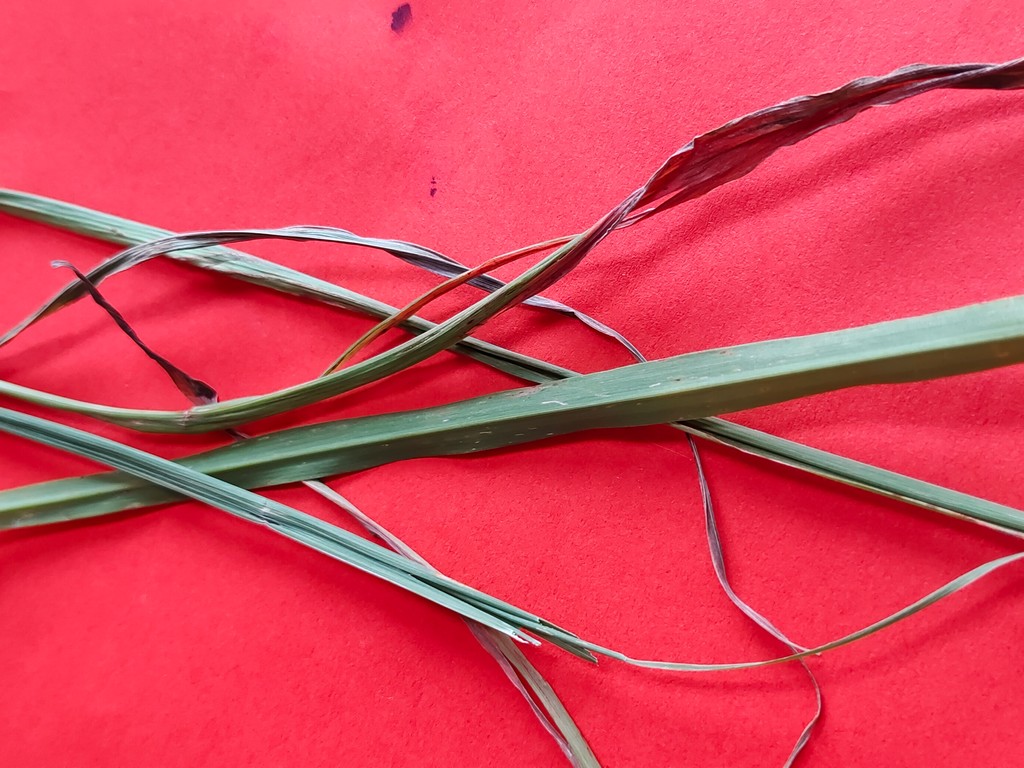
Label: Unhealthy